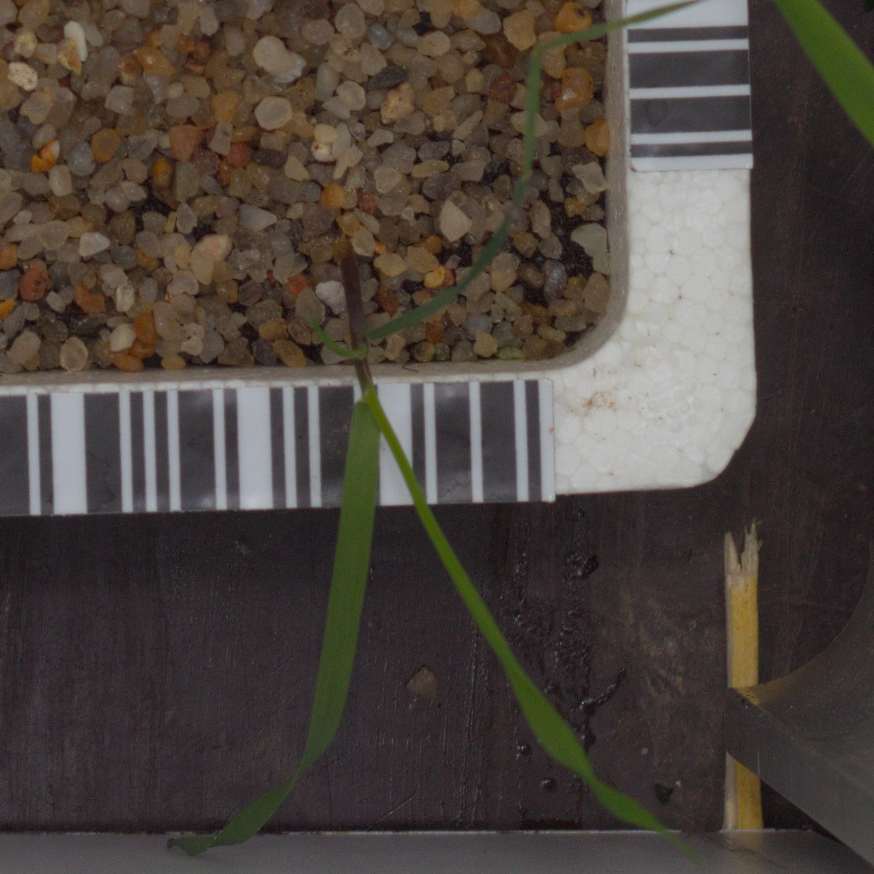
Label: black_grass